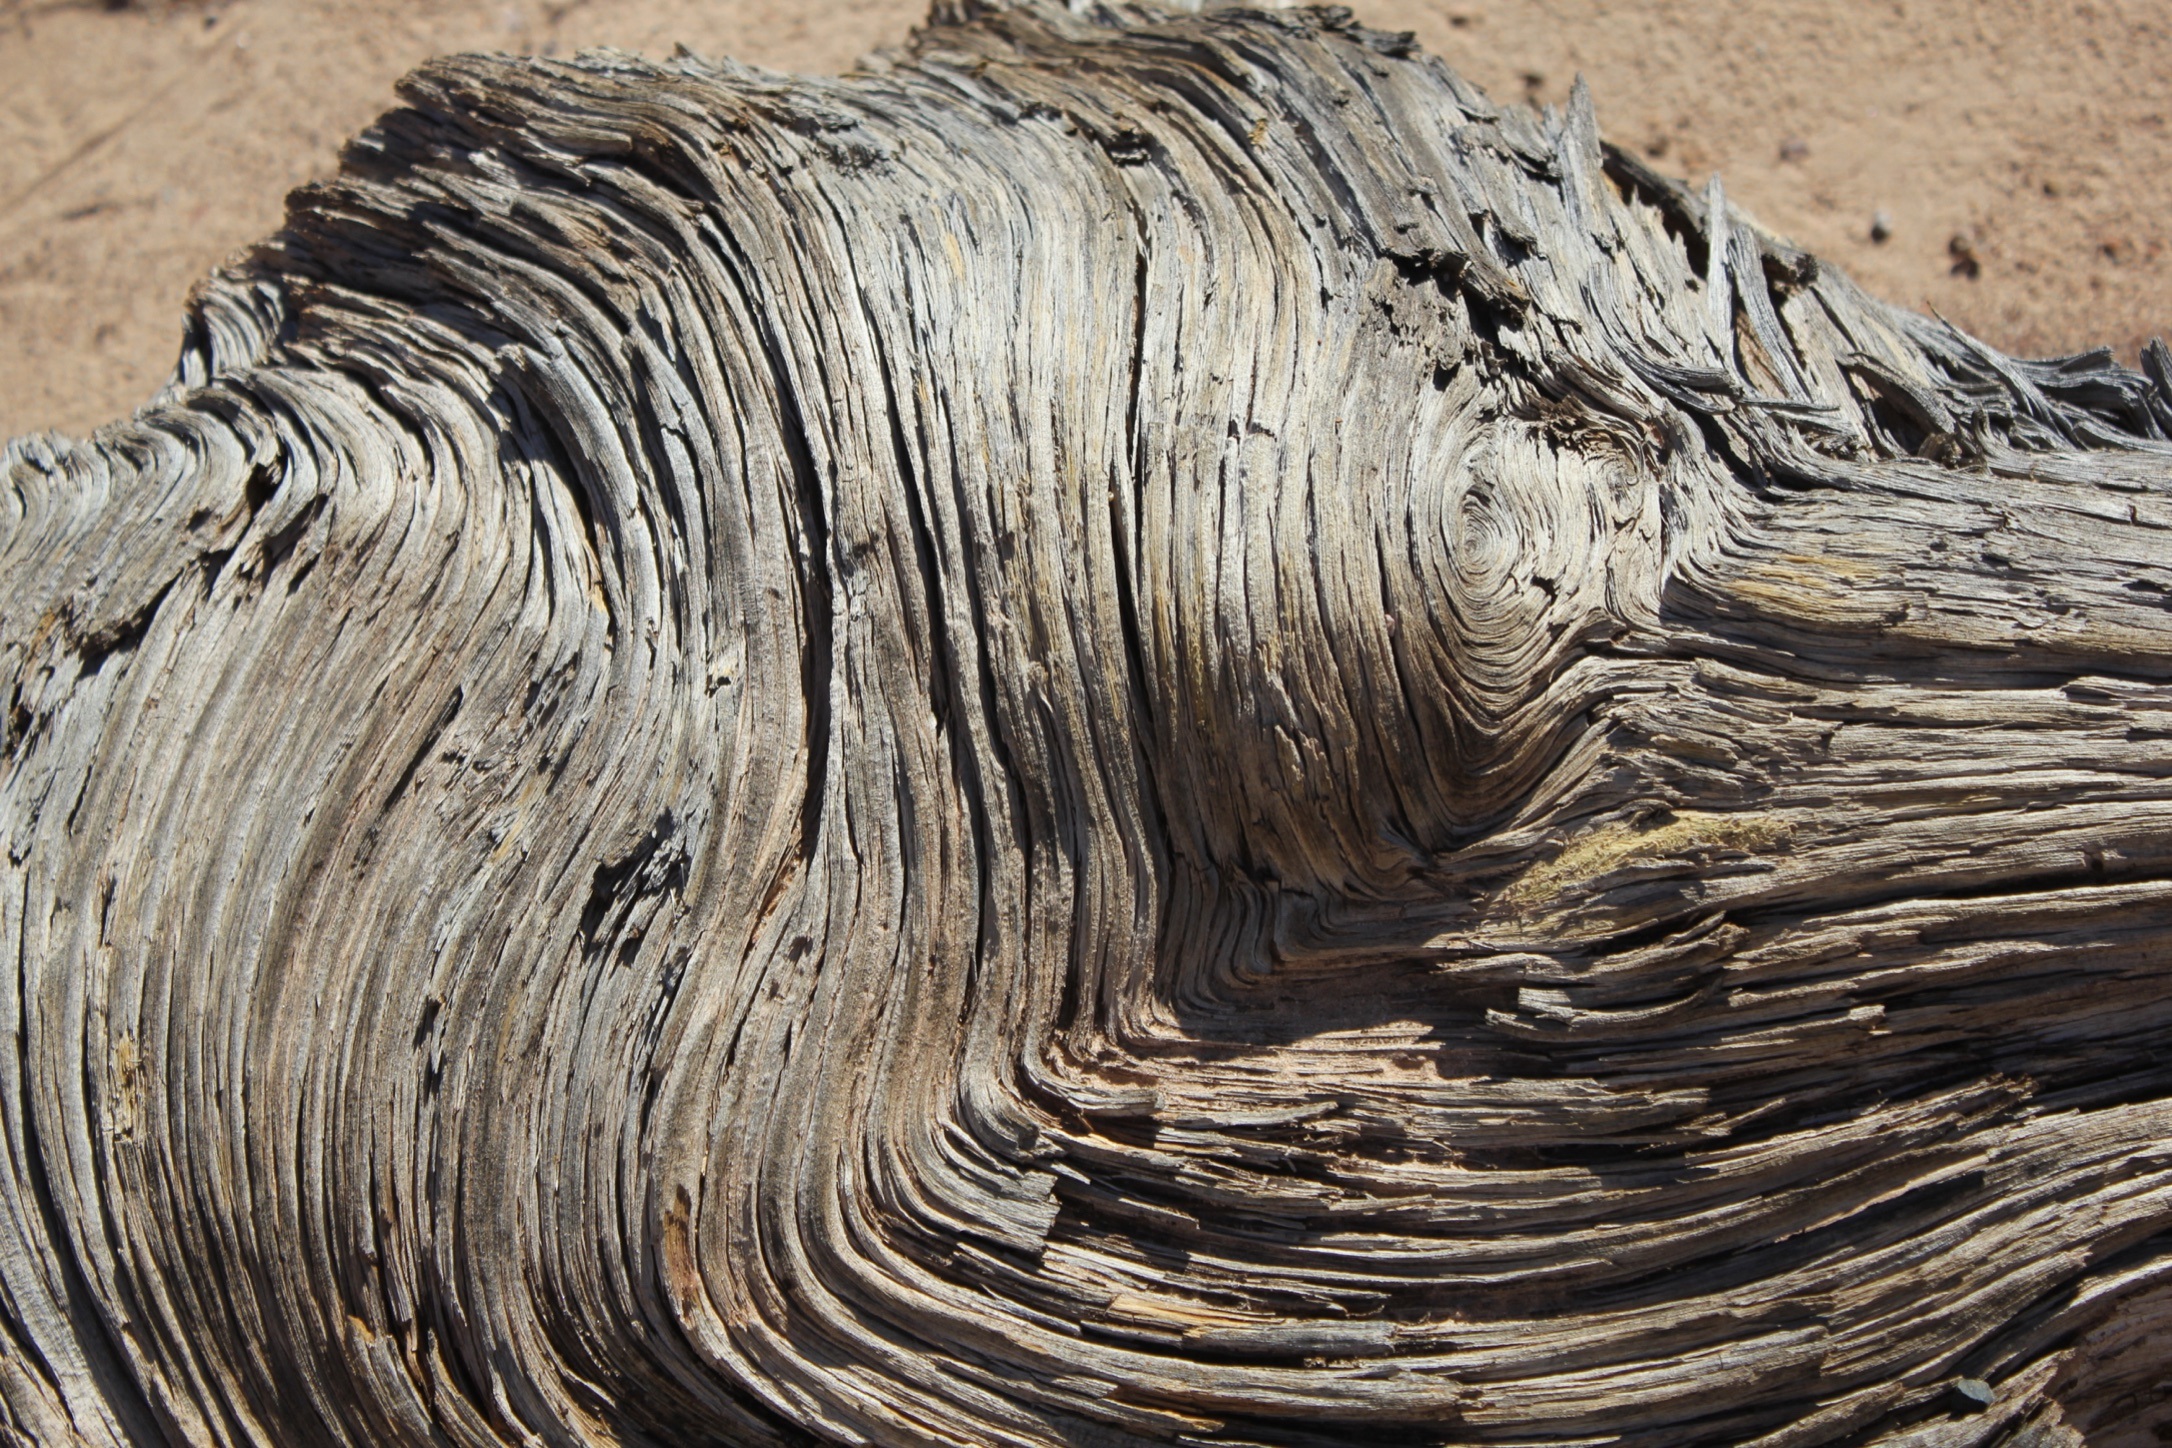
tree, wood, texture, trunk, natural, swirl, close up, sculpture, art, geology, design, temple, carving, tree stump, ancient history, swirling wood